History of the Assyrians

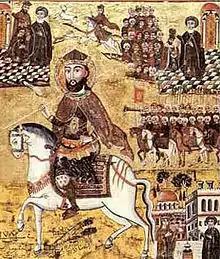
A later medieval icon depicting Saints Behnam, Sarah, and the Forty Martyrs

Though Ashurbanipal's inscriptions present Assyria as an uncontested and divinely supported hegemon of the entire world, cracks were starting to form in the empire during his reign. At some point after 656 BC, the empire lost control of Egypt, which instead fell into the hands of the pharaoh Psamtik I, founder of Egypt's twenty-sixth dynasty, originally appointed as a vassal by Ashurbanipal. Assyrian control faded from Egypt only gradually, without the need for revolt. Ashurbanipal went on numerous campaigns against various Arab tribes which failed to consolidate rule over their lands and instead wasted Assyrian resources. Perhaps most importantly, his devastation of Babylon after defeating Shamash-shum-ukin fanned anti-Assyrian sentiments in southern Mesopotamia, which soon after his death would have disastrous consequences. Ashurbanipal's reign also appears to have seen a growing disconnect between the king and the traditional elite of the empire; eunuchs grew unprecedently powerful in his time, being granted large tracts of lands and numerous tax exemptions. After Ashurbanipal's death in 631 BC, the Neo-Assyrian Empire quickly collapsed. His son and successor Ashur-etil-ilani ruled only briefly before another son of Ashurbanipal, Sinsharishkun, became king in 627 BC. In 626 BC Babylonia revolted again, this time led by Nabopolassar, probably a member of a prominent political family in Uruk. Though Nabopolassar was more successful than previous Babylonian rebels, it is unlikely that he would have been victorious in the end had the Medes under Cyaxares not entered the conflict in 615/614 BC. In 614 BC, the Medes and Babylonians sacked and destroyed Assur and in 612 BC, they captured and plundered Nineveh, Sinsharishkun dying in the capital's defense. Though the prince Ashur-uballit II, possibly Sinsharishkun's son, attempted to lead the resistance against the Medes and Babylonians from Harran in the west, he was defeated in 609 BC, marking the end of the ancient line of Assyrian kings and of Assyria as a state.